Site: brandenburg
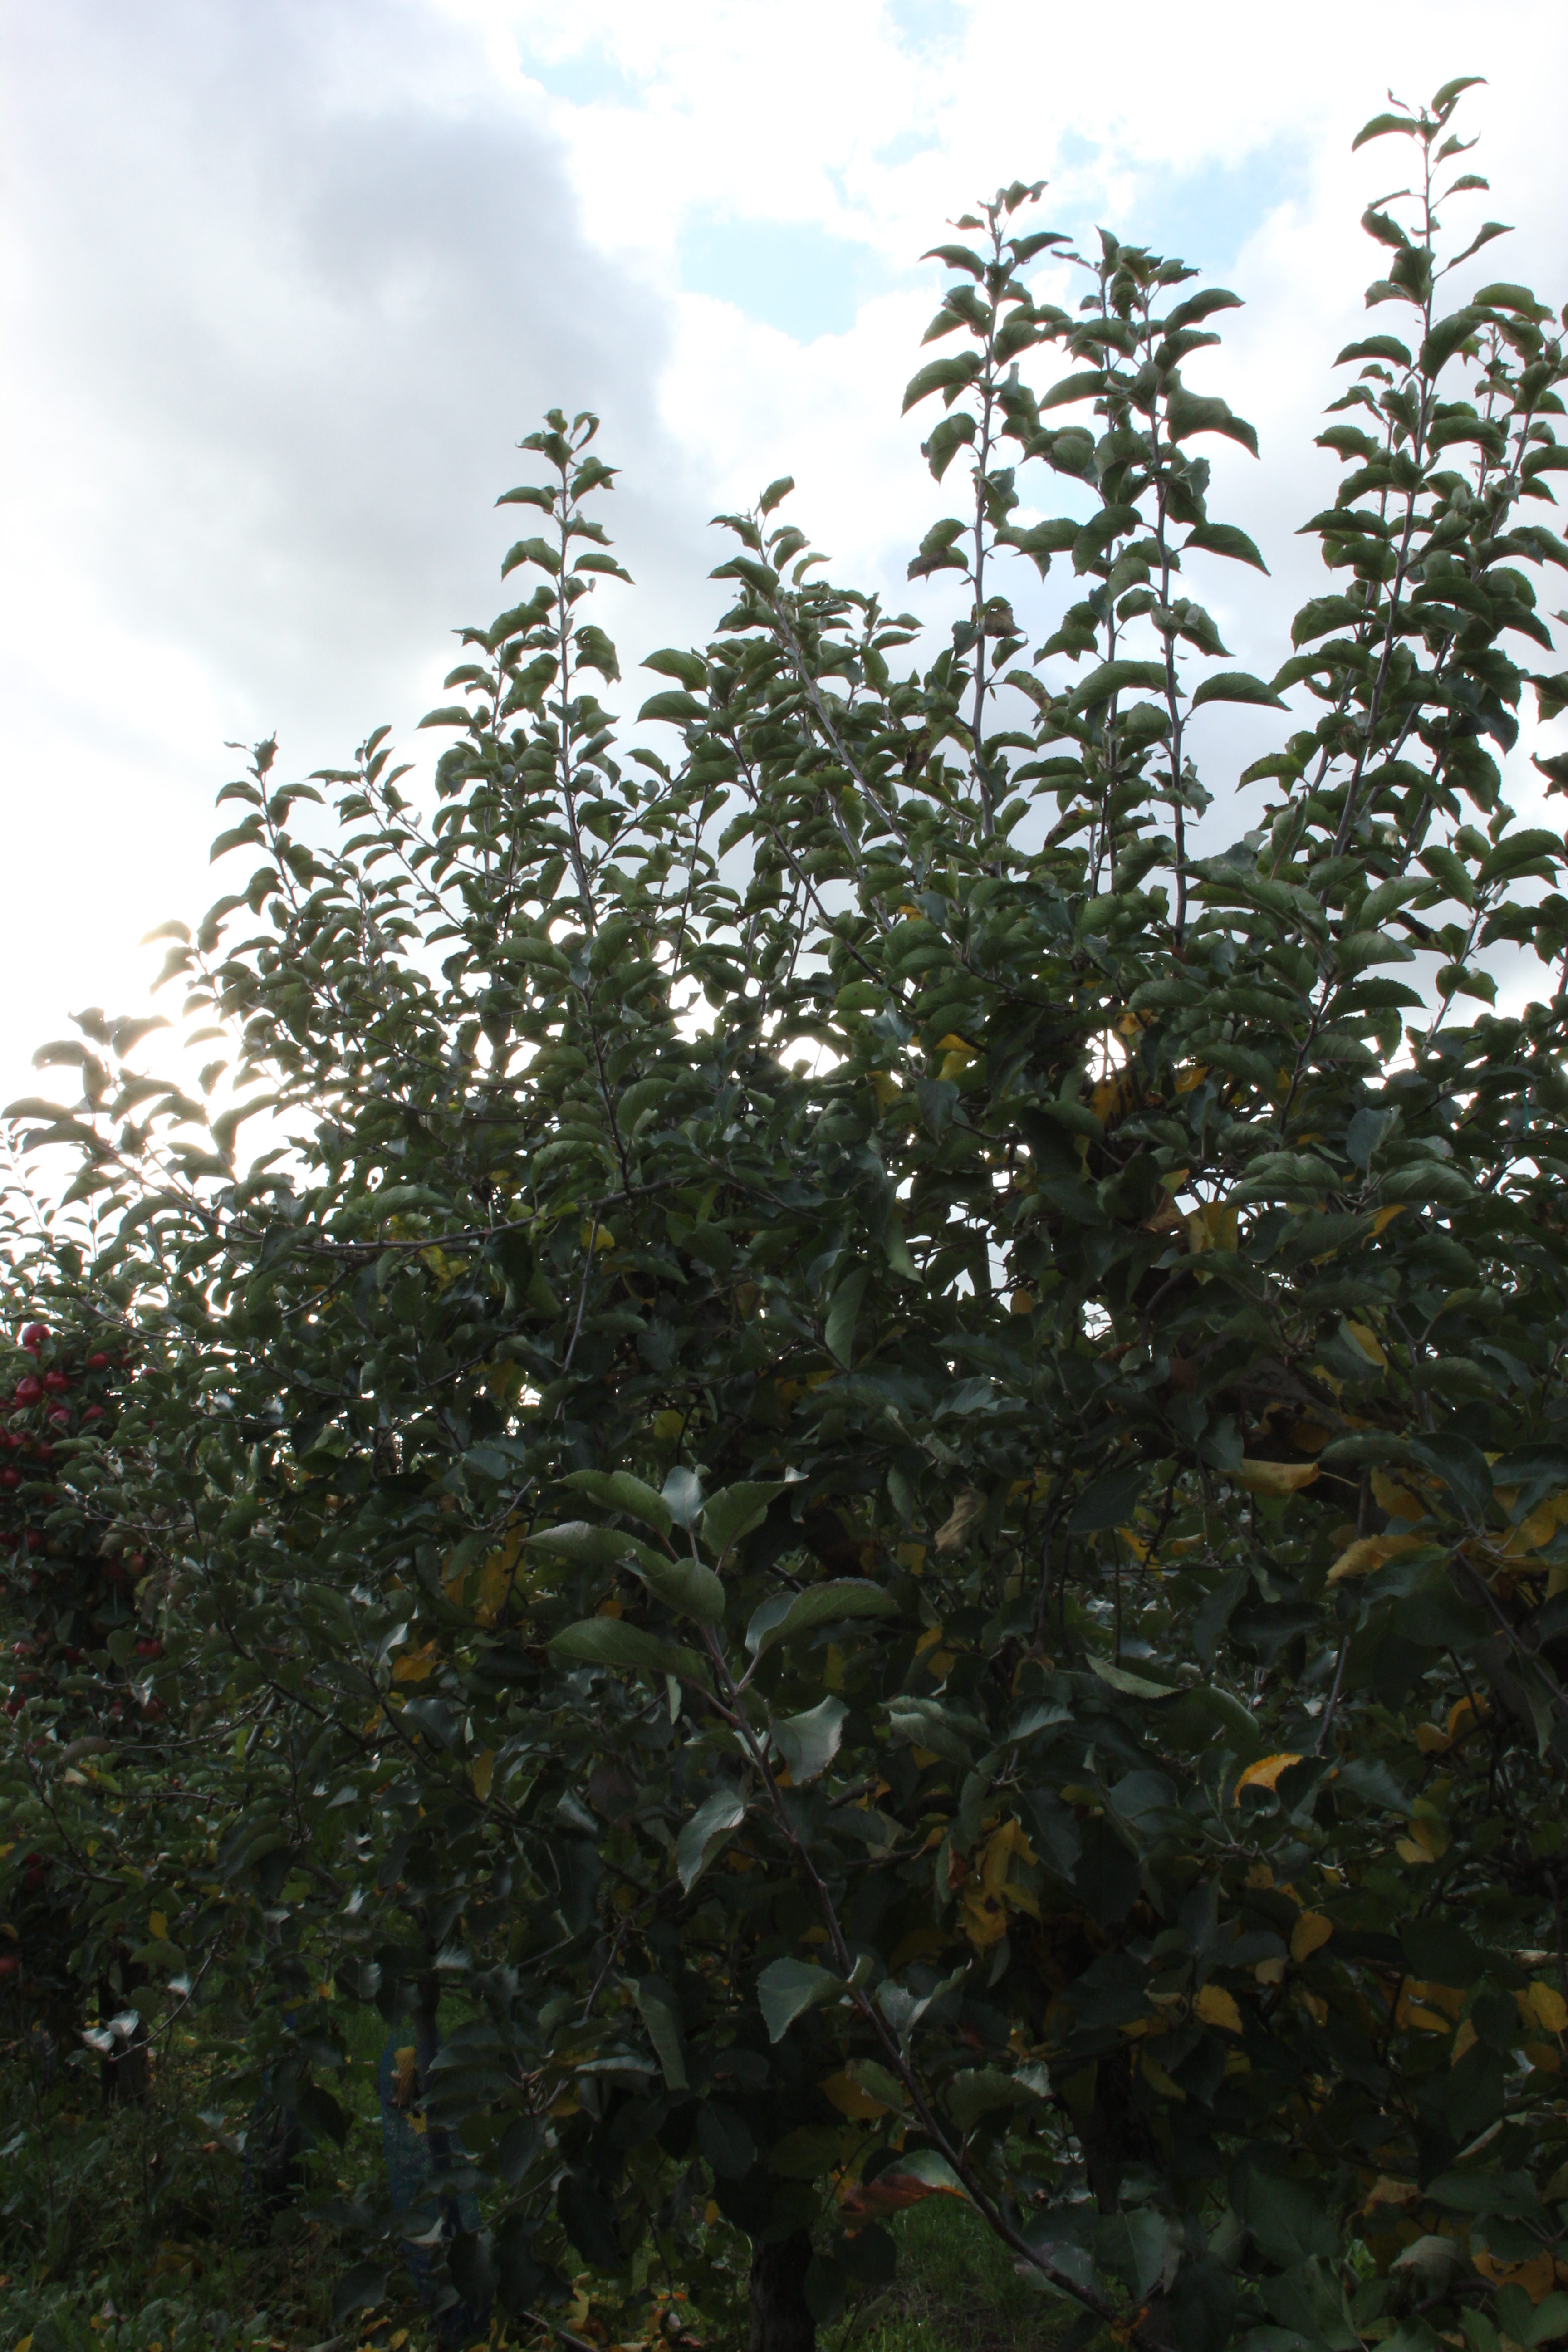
Growth stage (BBCH 91): Senescence, beginning of dormancy